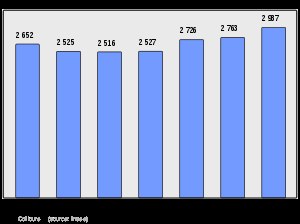
Collioure / Demografi / Udvikling i folketal
Udvikling 1962-2008
Collioure er en by og kommune i departementet Pyrénées-Orientales i Sydfrankrig. Collioure ligger også i Roussillon, som er den franske del af Catalonien.